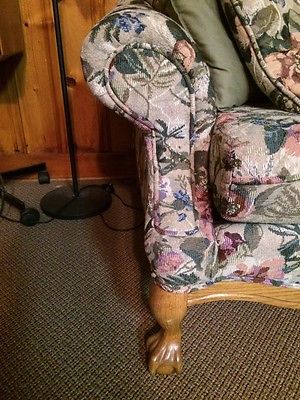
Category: sofa